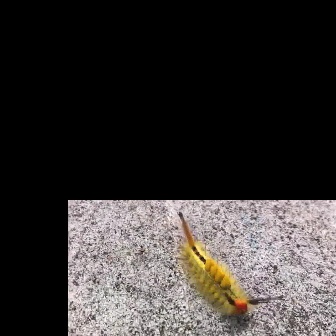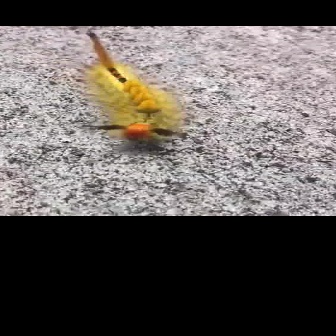
  Please identify the target specified by the bounding box [176,211,285,319] in the first image and locate it in the second image. Return the coordinates in [x_min,y_min,x_max,y_max] format.
Answer: [77,31,190,143]